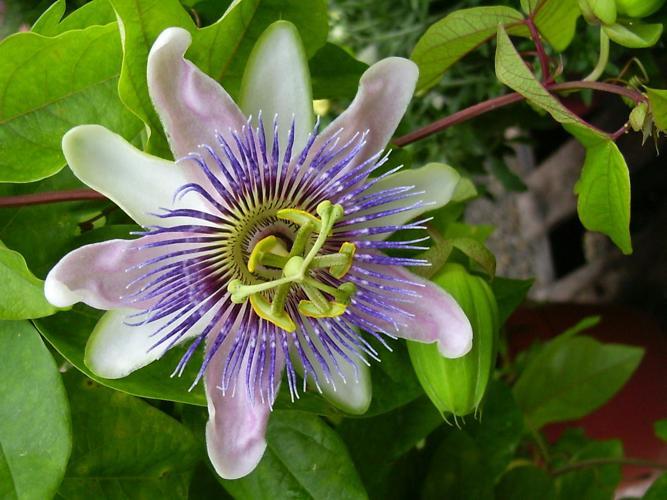
Label: passion flower